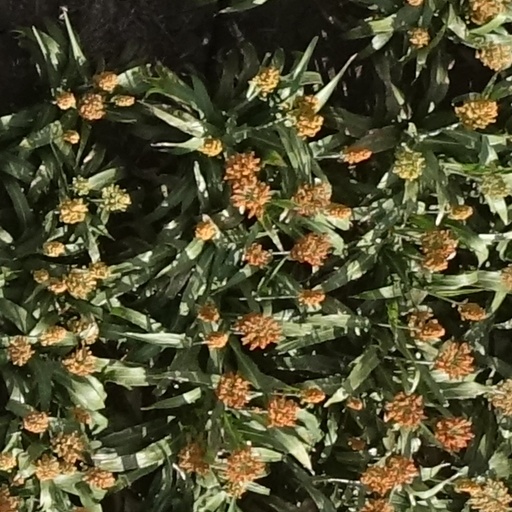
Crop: sorghum